Cornelius Gurlitt (art collector)

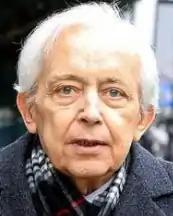

Rolf Nikolaus Cornelius Gurlitt (28 December 1932 – 6 May 2014) was a German art collection owner. The son of Hildebrand Gurlitt, an art gallery director and Nazi-era dealer of looted art who worked for Adolf Hitler and Hermann Göring, Gurlitt inherited from his father a collection of over 1,400 artworks known as the Gurlitt trove or Gurlitt Collection, a small number (less than 20) of which were subsequently demonstrated to have been looted from Jews by Nazis. Upon its public discovery, the collection was impounded by the Augsburg Prosecutor's Office as evidence in a possible case for tax evasion that was never mounted; the works were not returned to Gurlitt's estate until after his death. In his will, Gurlitt left the entire collection, minus any works that turned out to be looted, to a lesser known gallery in Switzerland, the Museum of Fine Arts Bern, apparently in reaction over his perceived poor treatment by the German authorities.